Madison Elementary School (Winona, Minnesota)

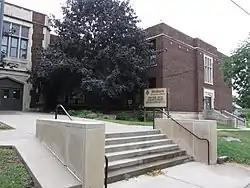
Madison School viewed from the northeast

Madison Elementary School was an elementary school in Winona, Minnesota, United States. The building was constructed in 1932, the third of five new facilities built by Winona Public Schools in the early 20th century. It was listed on the National Register of Historic Places in 2012 for its local significance in the theme of education. It was nominated for representing the efforts of Winona Public Schools to implement progressive educational reforms such as separated grades, kindergartens, gymnasiums, art and music classrooms, and improved hygiene and fire safety.